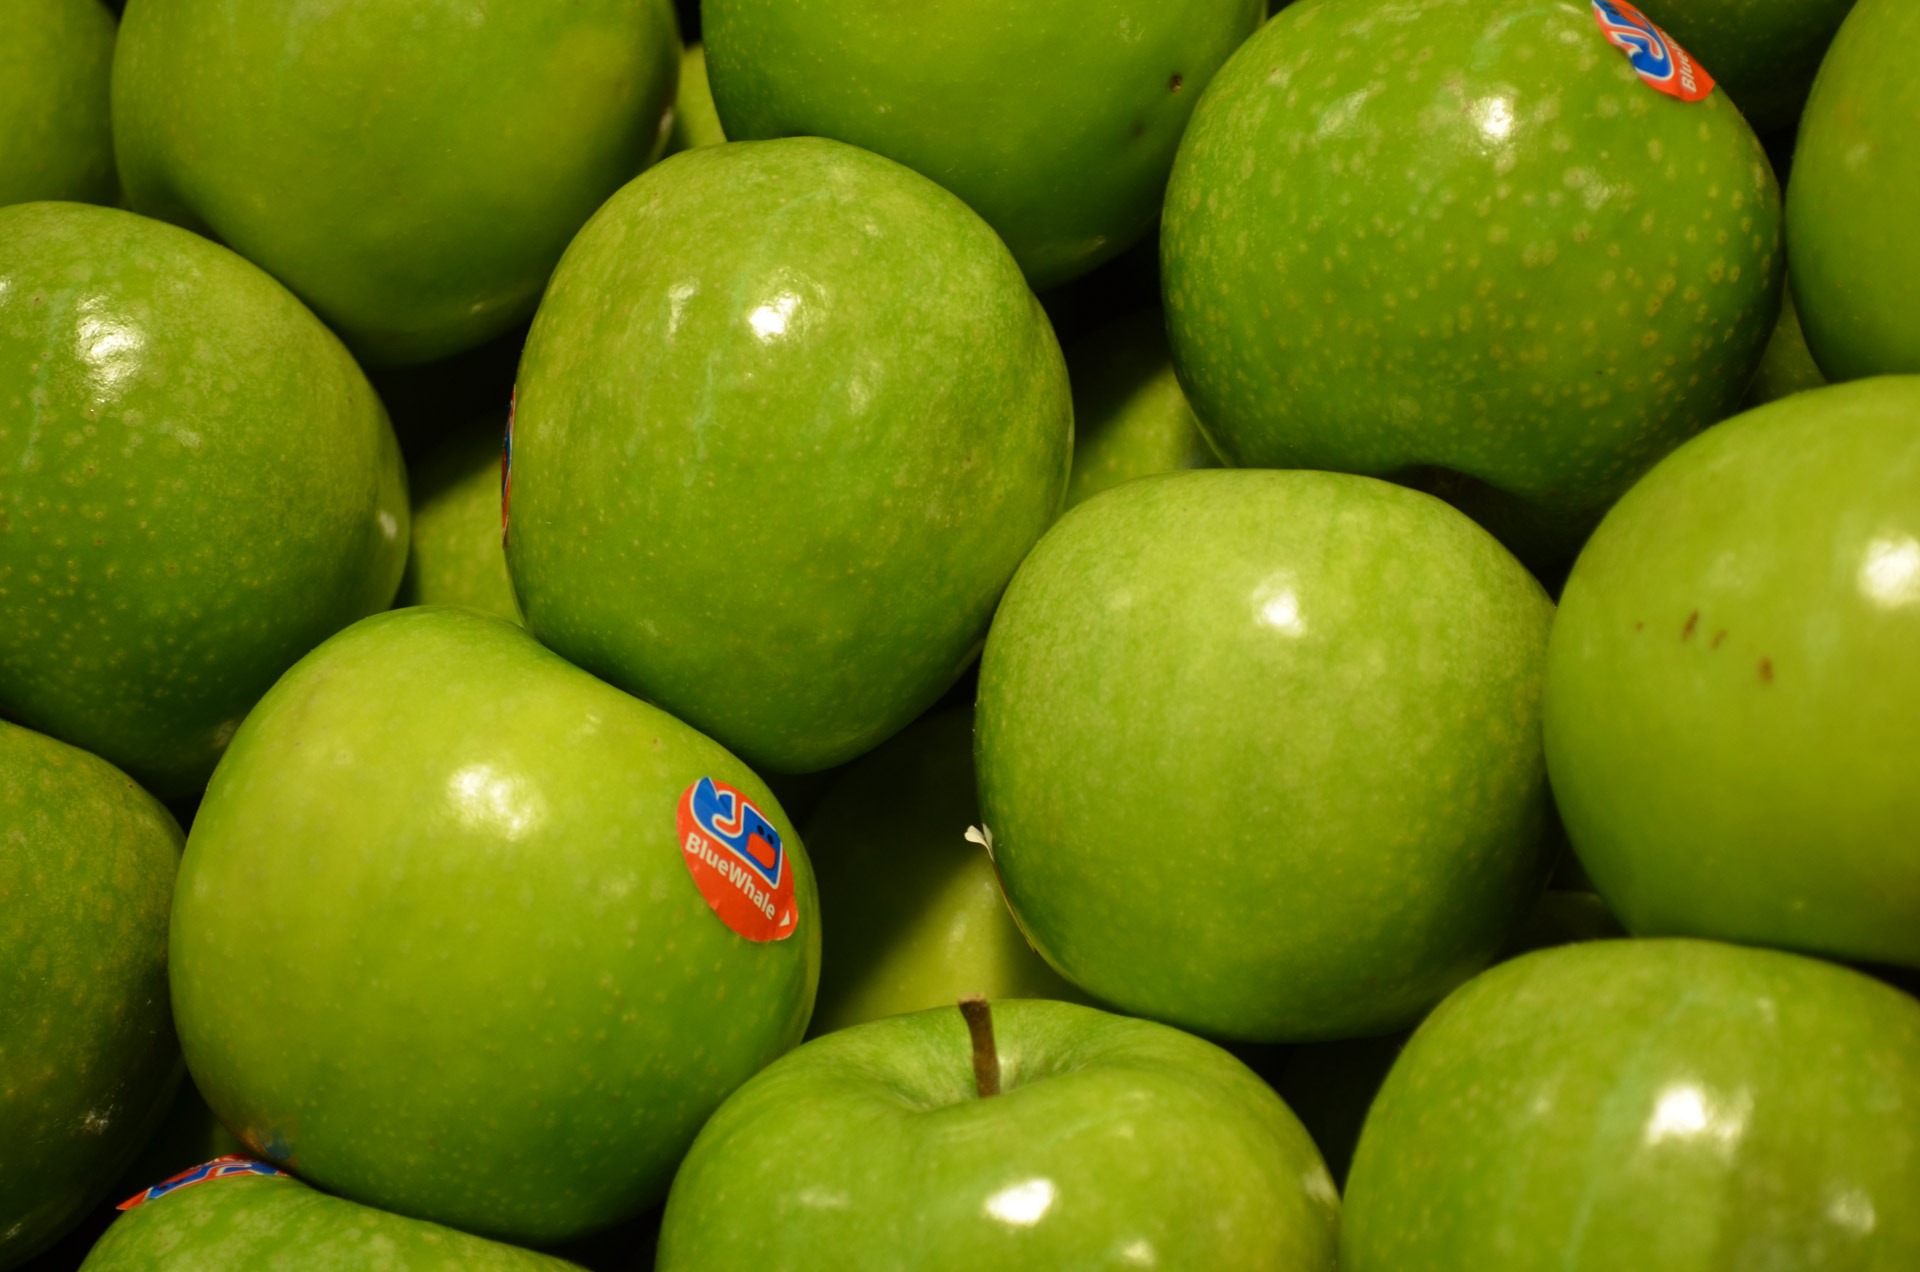
apple, plant, fruit, stem, food, green, produce, variety, sticker, lime, peel, display, sale, liqueur, core, granny, citrus, flowering plant, smith, rose family, granny smith, land plant, sweet lemon, key lime, persian lime, manzana verde